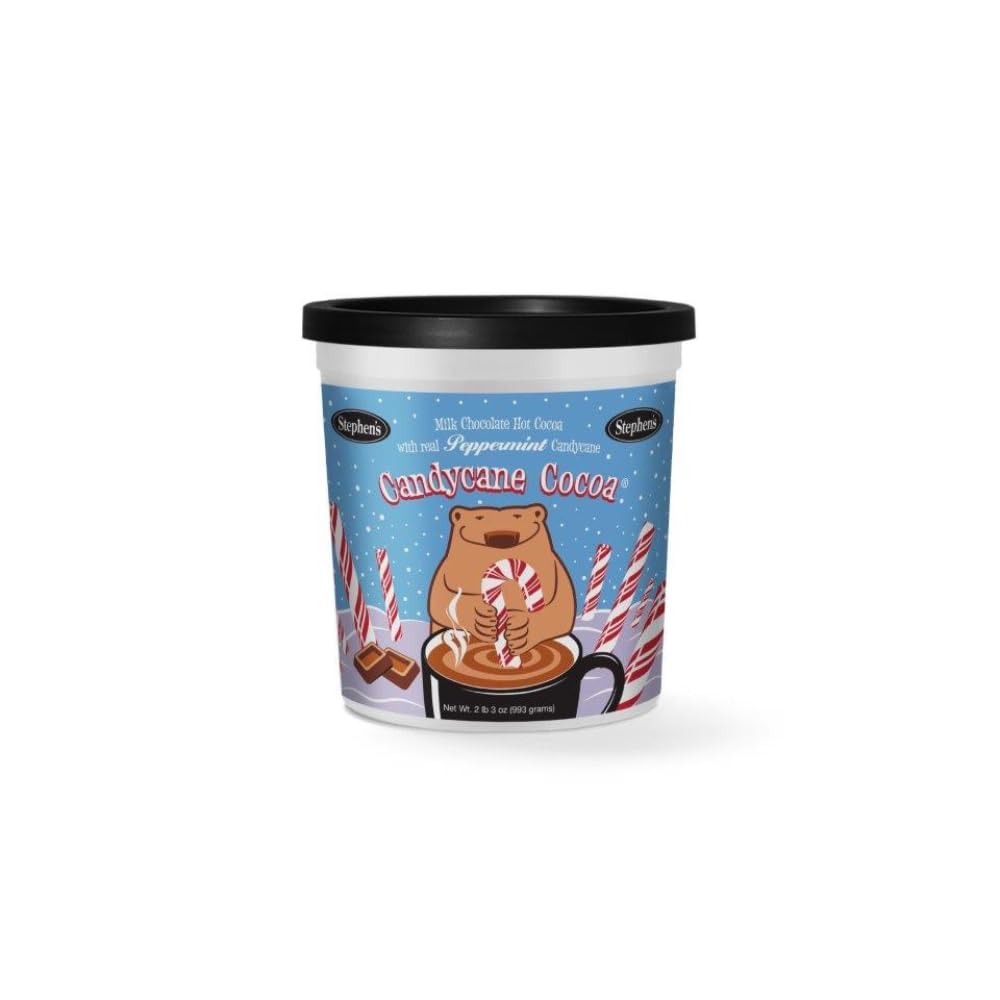
Item Name: Stephen's Gourmet Candycane Hot Cocoa Powder Drink Mix Canister, 35 oz.
Bullet Point 1: Real crushed peppermint candy canes, mixed with our classic milk chocolate cocoa
Bullet Point 2: Irresistible rich and creamy taste by just adding hot water.
Bullet Point 3: Flavors are perfected to produce the finest aroma and pleasurable sipping experience possible
Bullet Point 4: Never Run Out with a large can
Bullet Point 5: Also makes a thoughtful gift for a friend or loved one who enjoys decadent treats
Product Description: Stephen's Gourmet Candycane Hot Cocoa is the liquid form of the holiday spirit that can be enjoyed all year. Real crushed peppermint candy canes, mixed with our classic milk chocolate cocoa, providing a creamy, rich flavor. It's available in a 14 oz size, offering plenty to enjoy or share with a friend. Stephen's Candycane Cocoa comes in a handy canister that allows for easy storage when not in use. It has a fresh blend that can make a sweet dessert option any day of the week. This cocoa can also make a thoughtful gift for a friend or loved one who enjoys decadent treats. It's simple to prepare so you can enjoy a fresh cup whenever you get thirsty for something sweet.
Value: 40.0
Unit: Ounce

Price: 23.24